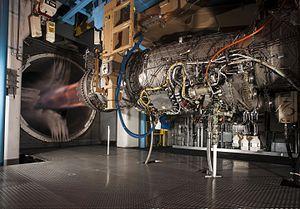
La furtivité est la caractéristique d'un engin militaire conçu pour avoir une signature réduite ou banale et donc pour être moins détectable, classifiable ou identifiable.